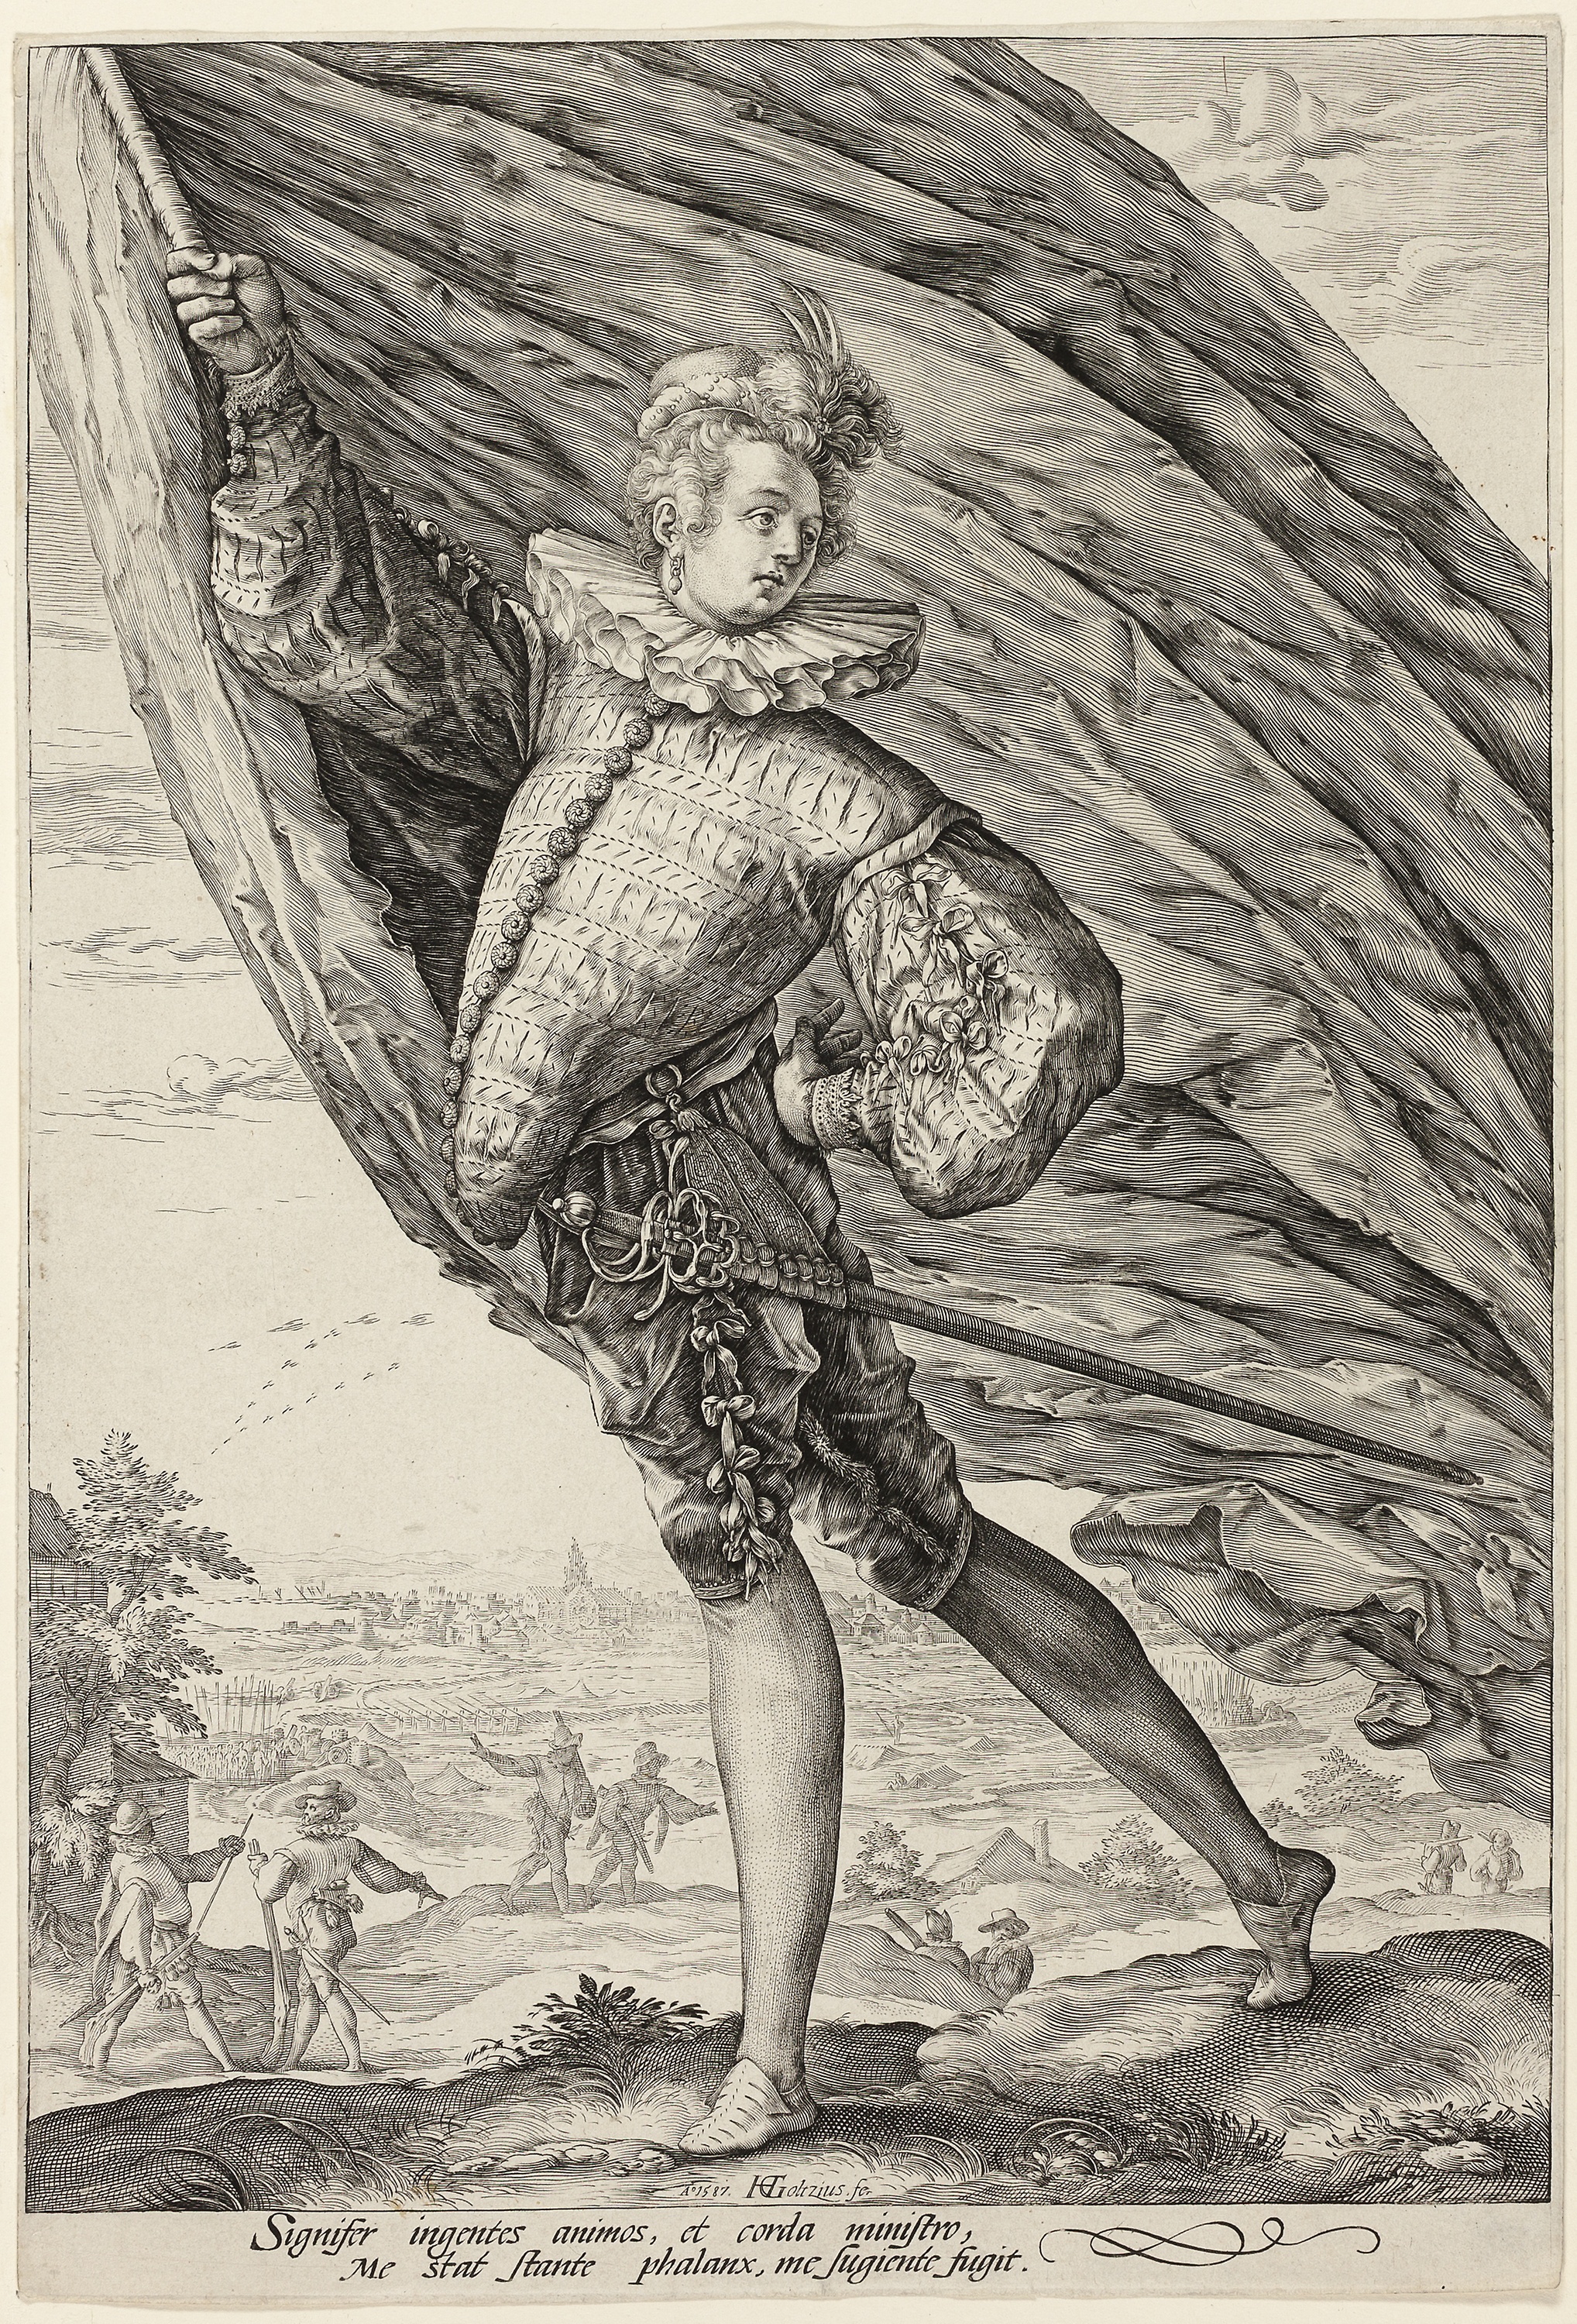
black and white, art, human, illustration, human behavior, history, visual arts, tree, monochrome, artwork, drawing, mythology